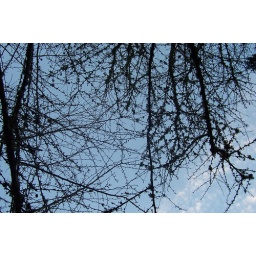
Oh, winter branches. This particular Hawthorn tree is covered in green moss, so it stays green all winter.